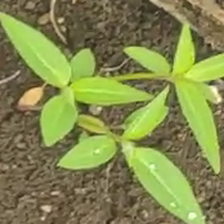
Weed species: Moti_dudhi(Euphorbia_geneculata_L)